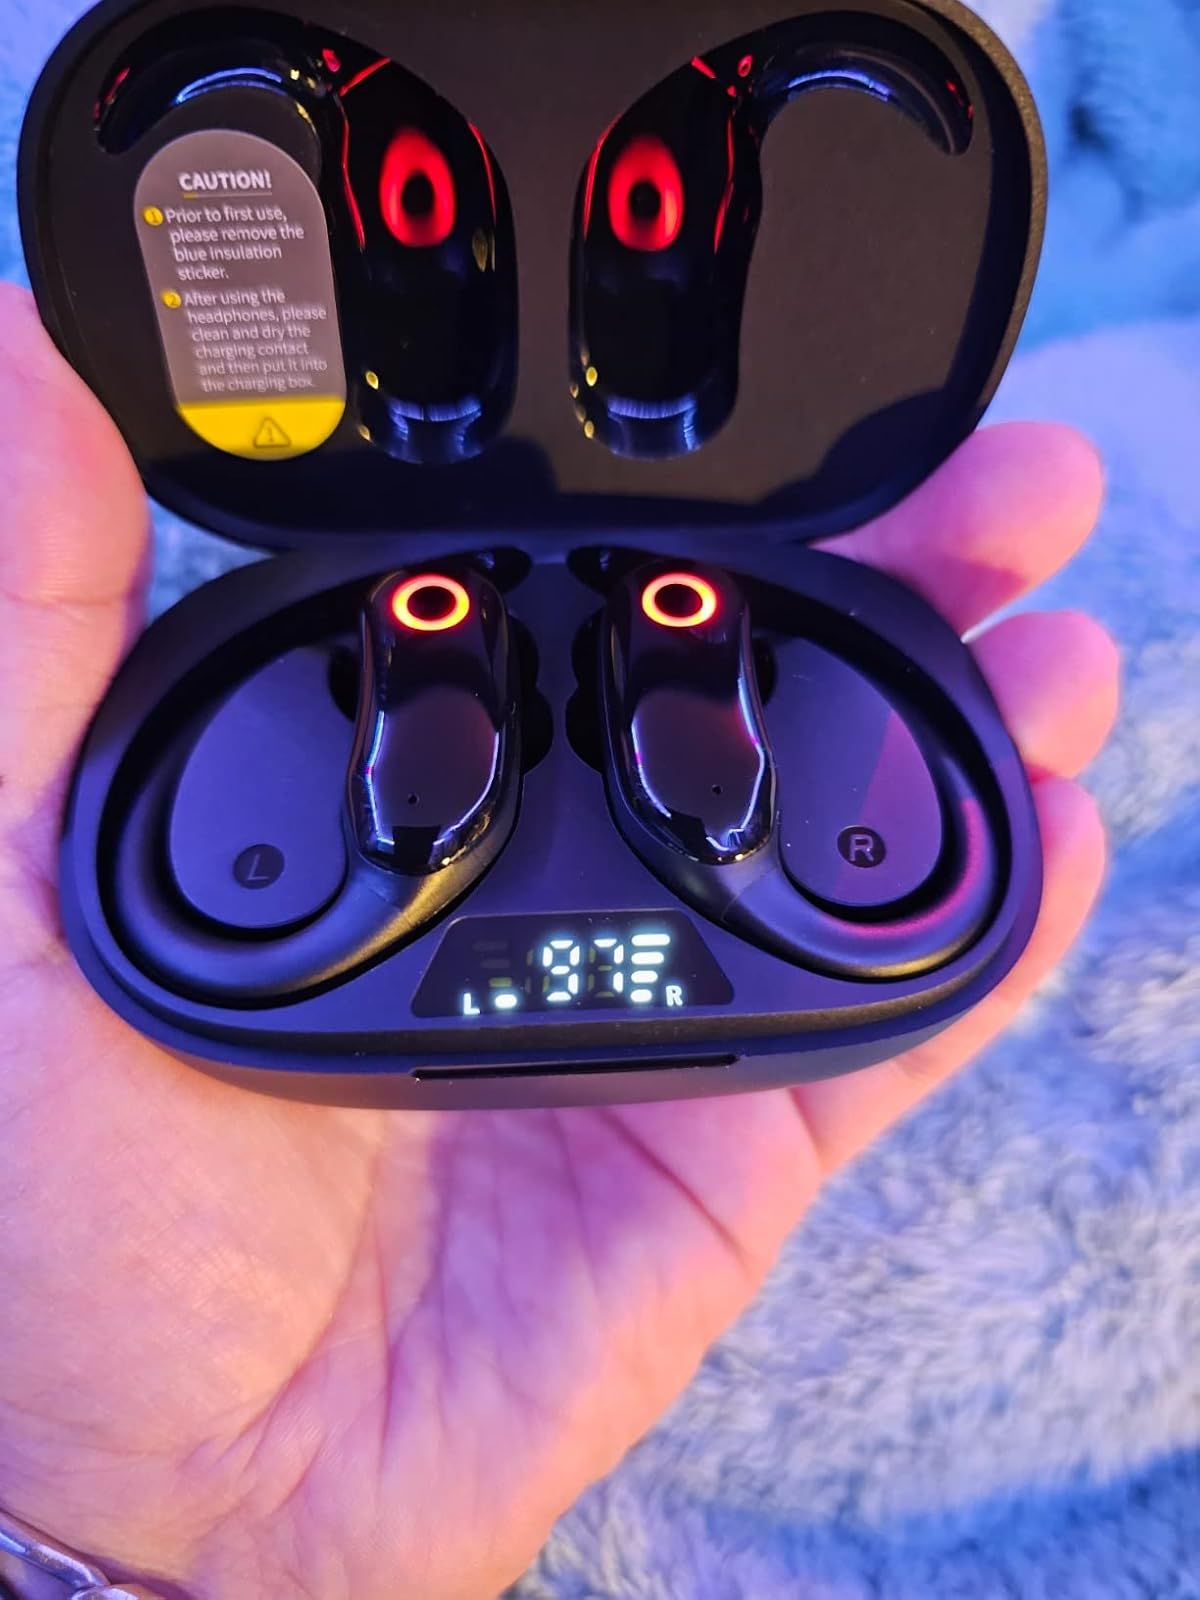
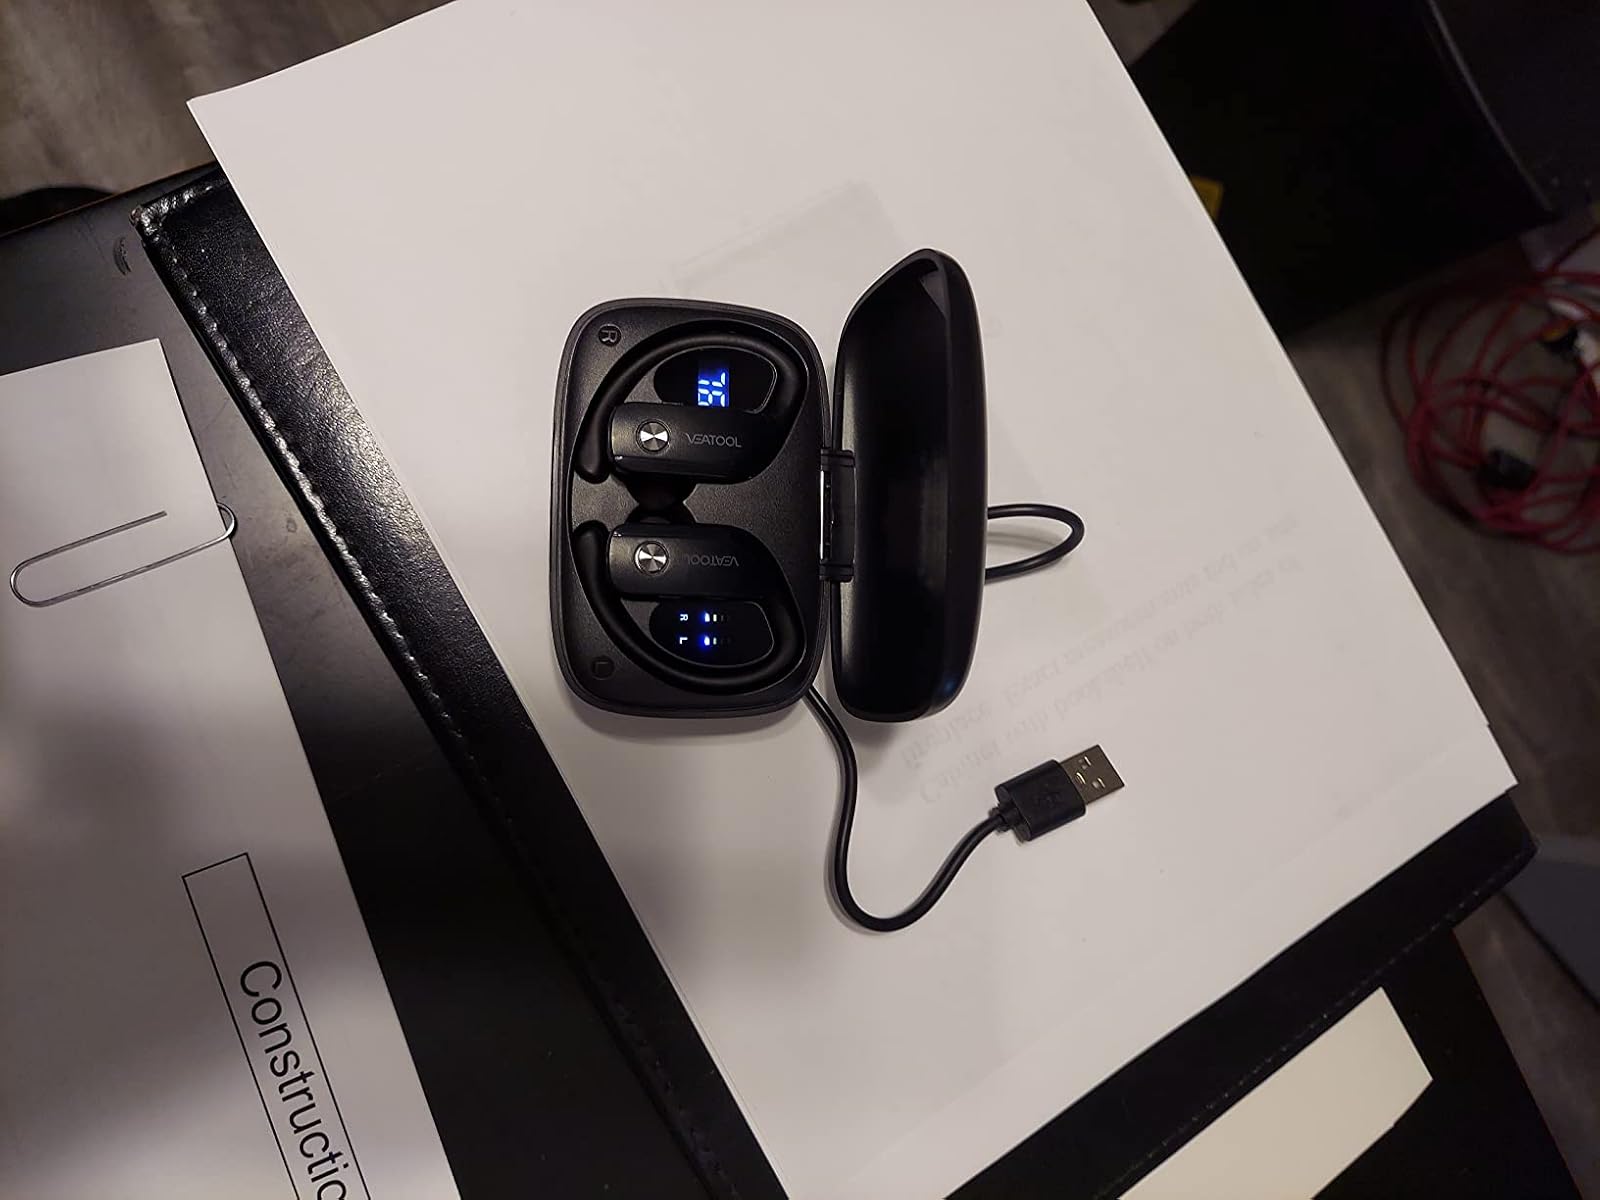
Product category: earbuds
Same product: no